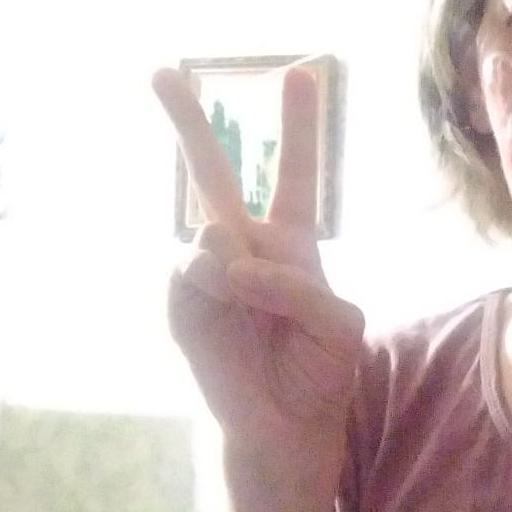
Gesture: peace